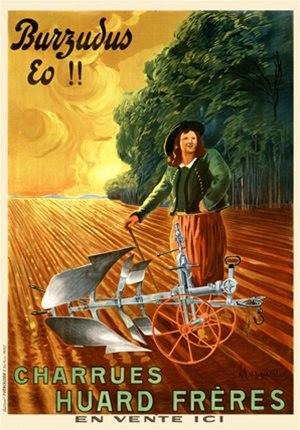
L'Entreprise Huard (1863-1987), est une ancienne entreprise française de construction de matériel agricole, notamment de la charrue brabant, située à Châteaubriant en Loire-Atlantique.
Châteaubriant est une commune de l'Ouest de la France, située dans le département de la Loire-Atlantique, en région Pays de la Loire. Sous-préfecture, elle est le chef-lieu de l'arrondissement de Châteaubriant-Ancenis, et le siège de la Communauté de communes Châteaubriant-Derval.
Le breton est une langue celtique parlée par 207 000 personnes en Bretagne. Ses locuteurs sont des brittophones ou bretonnants.
Juan-José Espana est un Ingénieur Supélec français qui devient militaire dans l'artillerie pendant la Seconde Guerre mondiale, de lieutenant à chef d'escadron, avant de redevenir un entrepreneur. Il est l'un des 1 038 compagnons de la Libération.